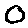
Label: 0